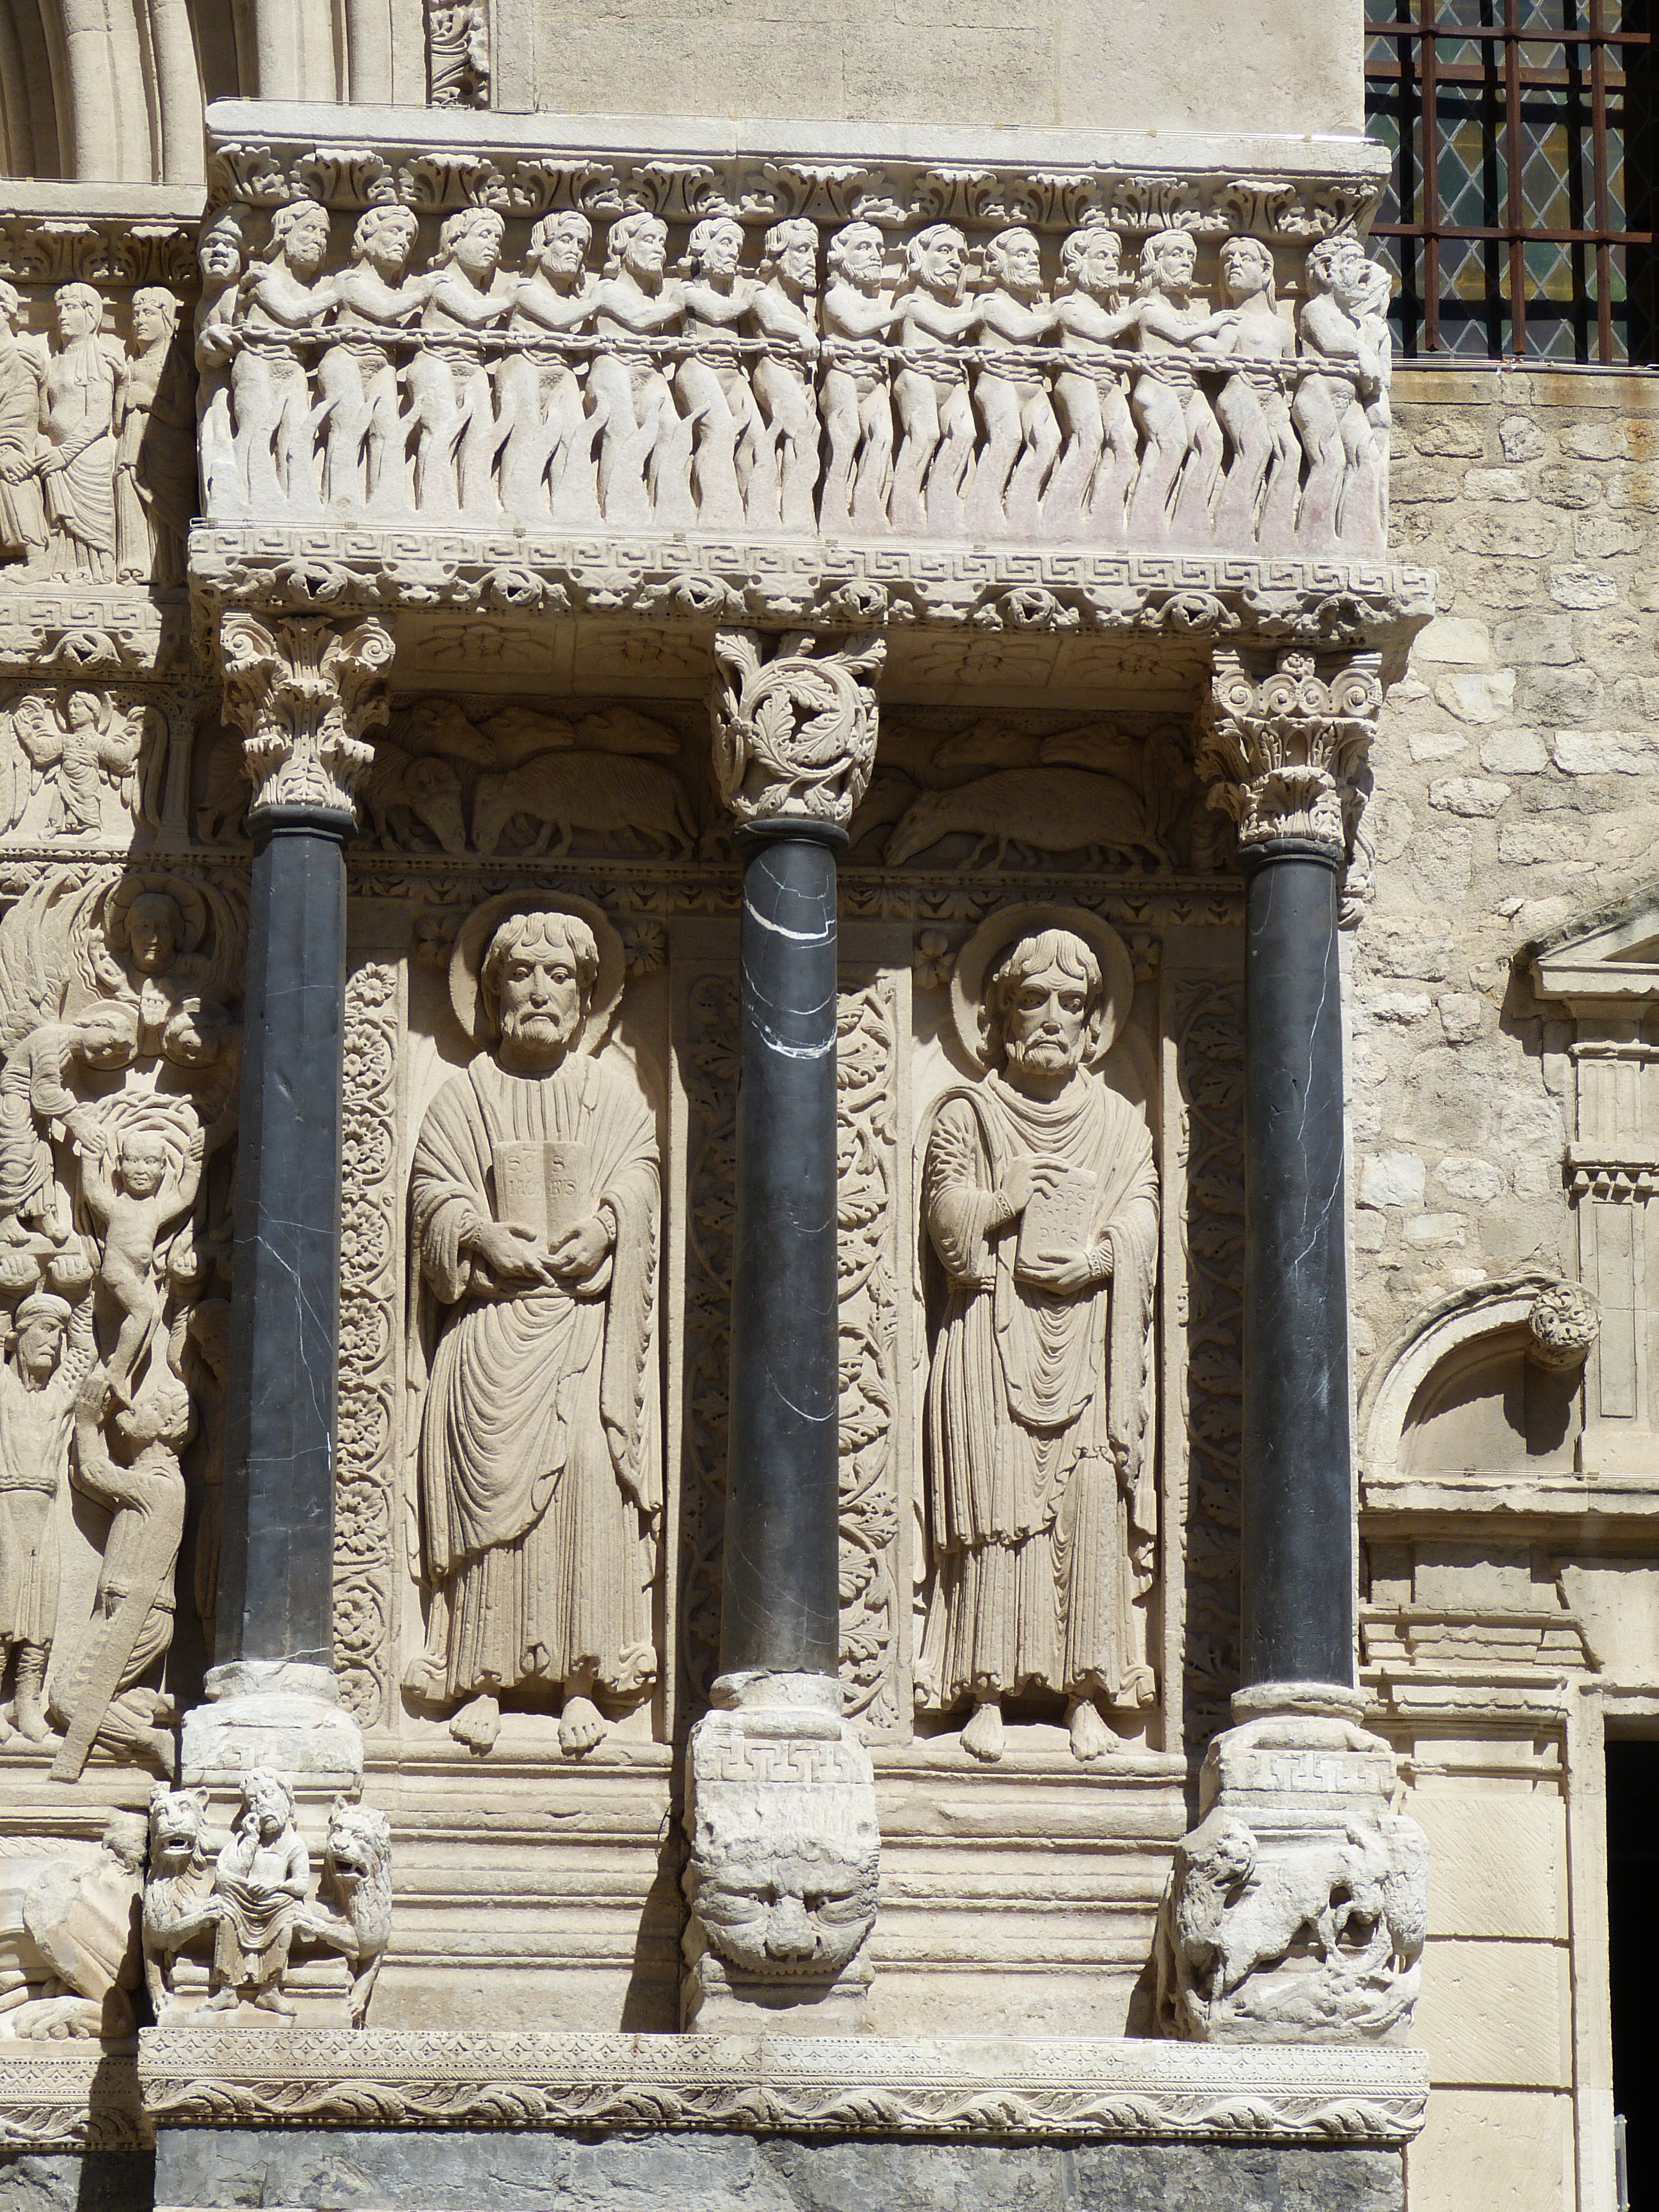
structure, monument, france, statue, column, facade, church, cathedral, lion, place of worship, fig, world heritage, old town, sculpture, art, thomas, james, temple, shrine, history, unesco, romanesque, carving, arles, relief, historically, romanesque church, apostle, rhaeto romanic, stone carving, rhone, hindu temple, ancient history